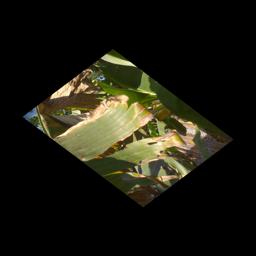
Label: MALBHOG LEAF